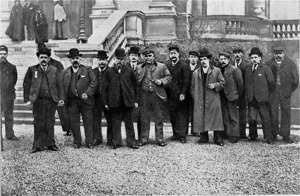
Les pêcheurs de Hull venus à Paris pour déposer devant la commission sur l'incident de Hull. Photographie publiée dans L'Illustration, 28 janvier 1905, 63e année, no 3231.
L'incident du Dogger Bank, également connu comme l'incident de Hull, est l’attaque dans la nuit du 21 au 22 octobre 1904 de chalutiers britanniques du port de Hull par la flotte de la Baltique de la marine impériale russe qui pensait avoir affaire à la Marine impériale japonaise.